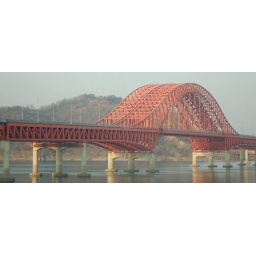
another bridge over the river han. So many bridges, and all filled with cars